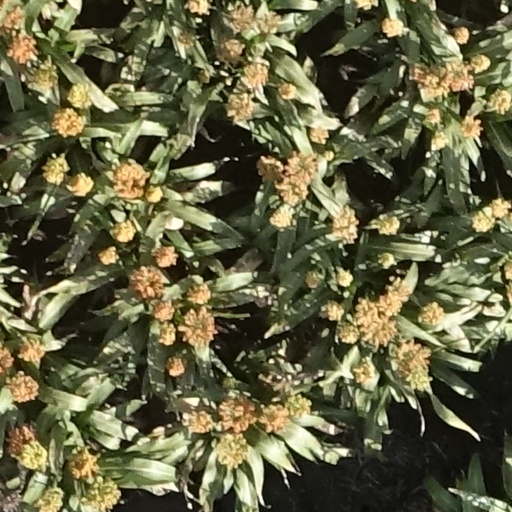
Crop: sorghum